Norman Cross Prison

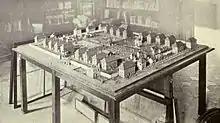
Model of Norman Cross by M. Foulley in the Musée de l'Armée, Paris; photographed in 1913

The average prison population was about 5,500 men. The lowest number of prisoners recorded in any official document was 3,300 in October 1804 and the highest was 6,272 on 10 April 1810.